New York State Route 189

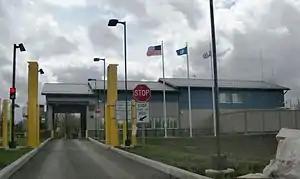
The United States Customs station at the northern terminus of NY 189

The route's second and last intersection in Churubusco is with Broad Street, which links NY 189 to the more populated eastern half of the hamlet. North of Churubusco, NY 189 passes through more forests and fields and serves only a small amount of isolated residences and farms. As it heads toward the Canada–US border, it crosses roads of mostly local importance, beginning with Merchia Road just north of Churubusco and concluding with CR 9 (Frontier Road) and Liberty Pole Road at a junction less than from the border. NY 189 continues north to the border, where it ends upon passing the Churubusco–Franklin Centre Border Crossing. Past the station, the highway continues north into the Canadian province of Quebec as Route 209.